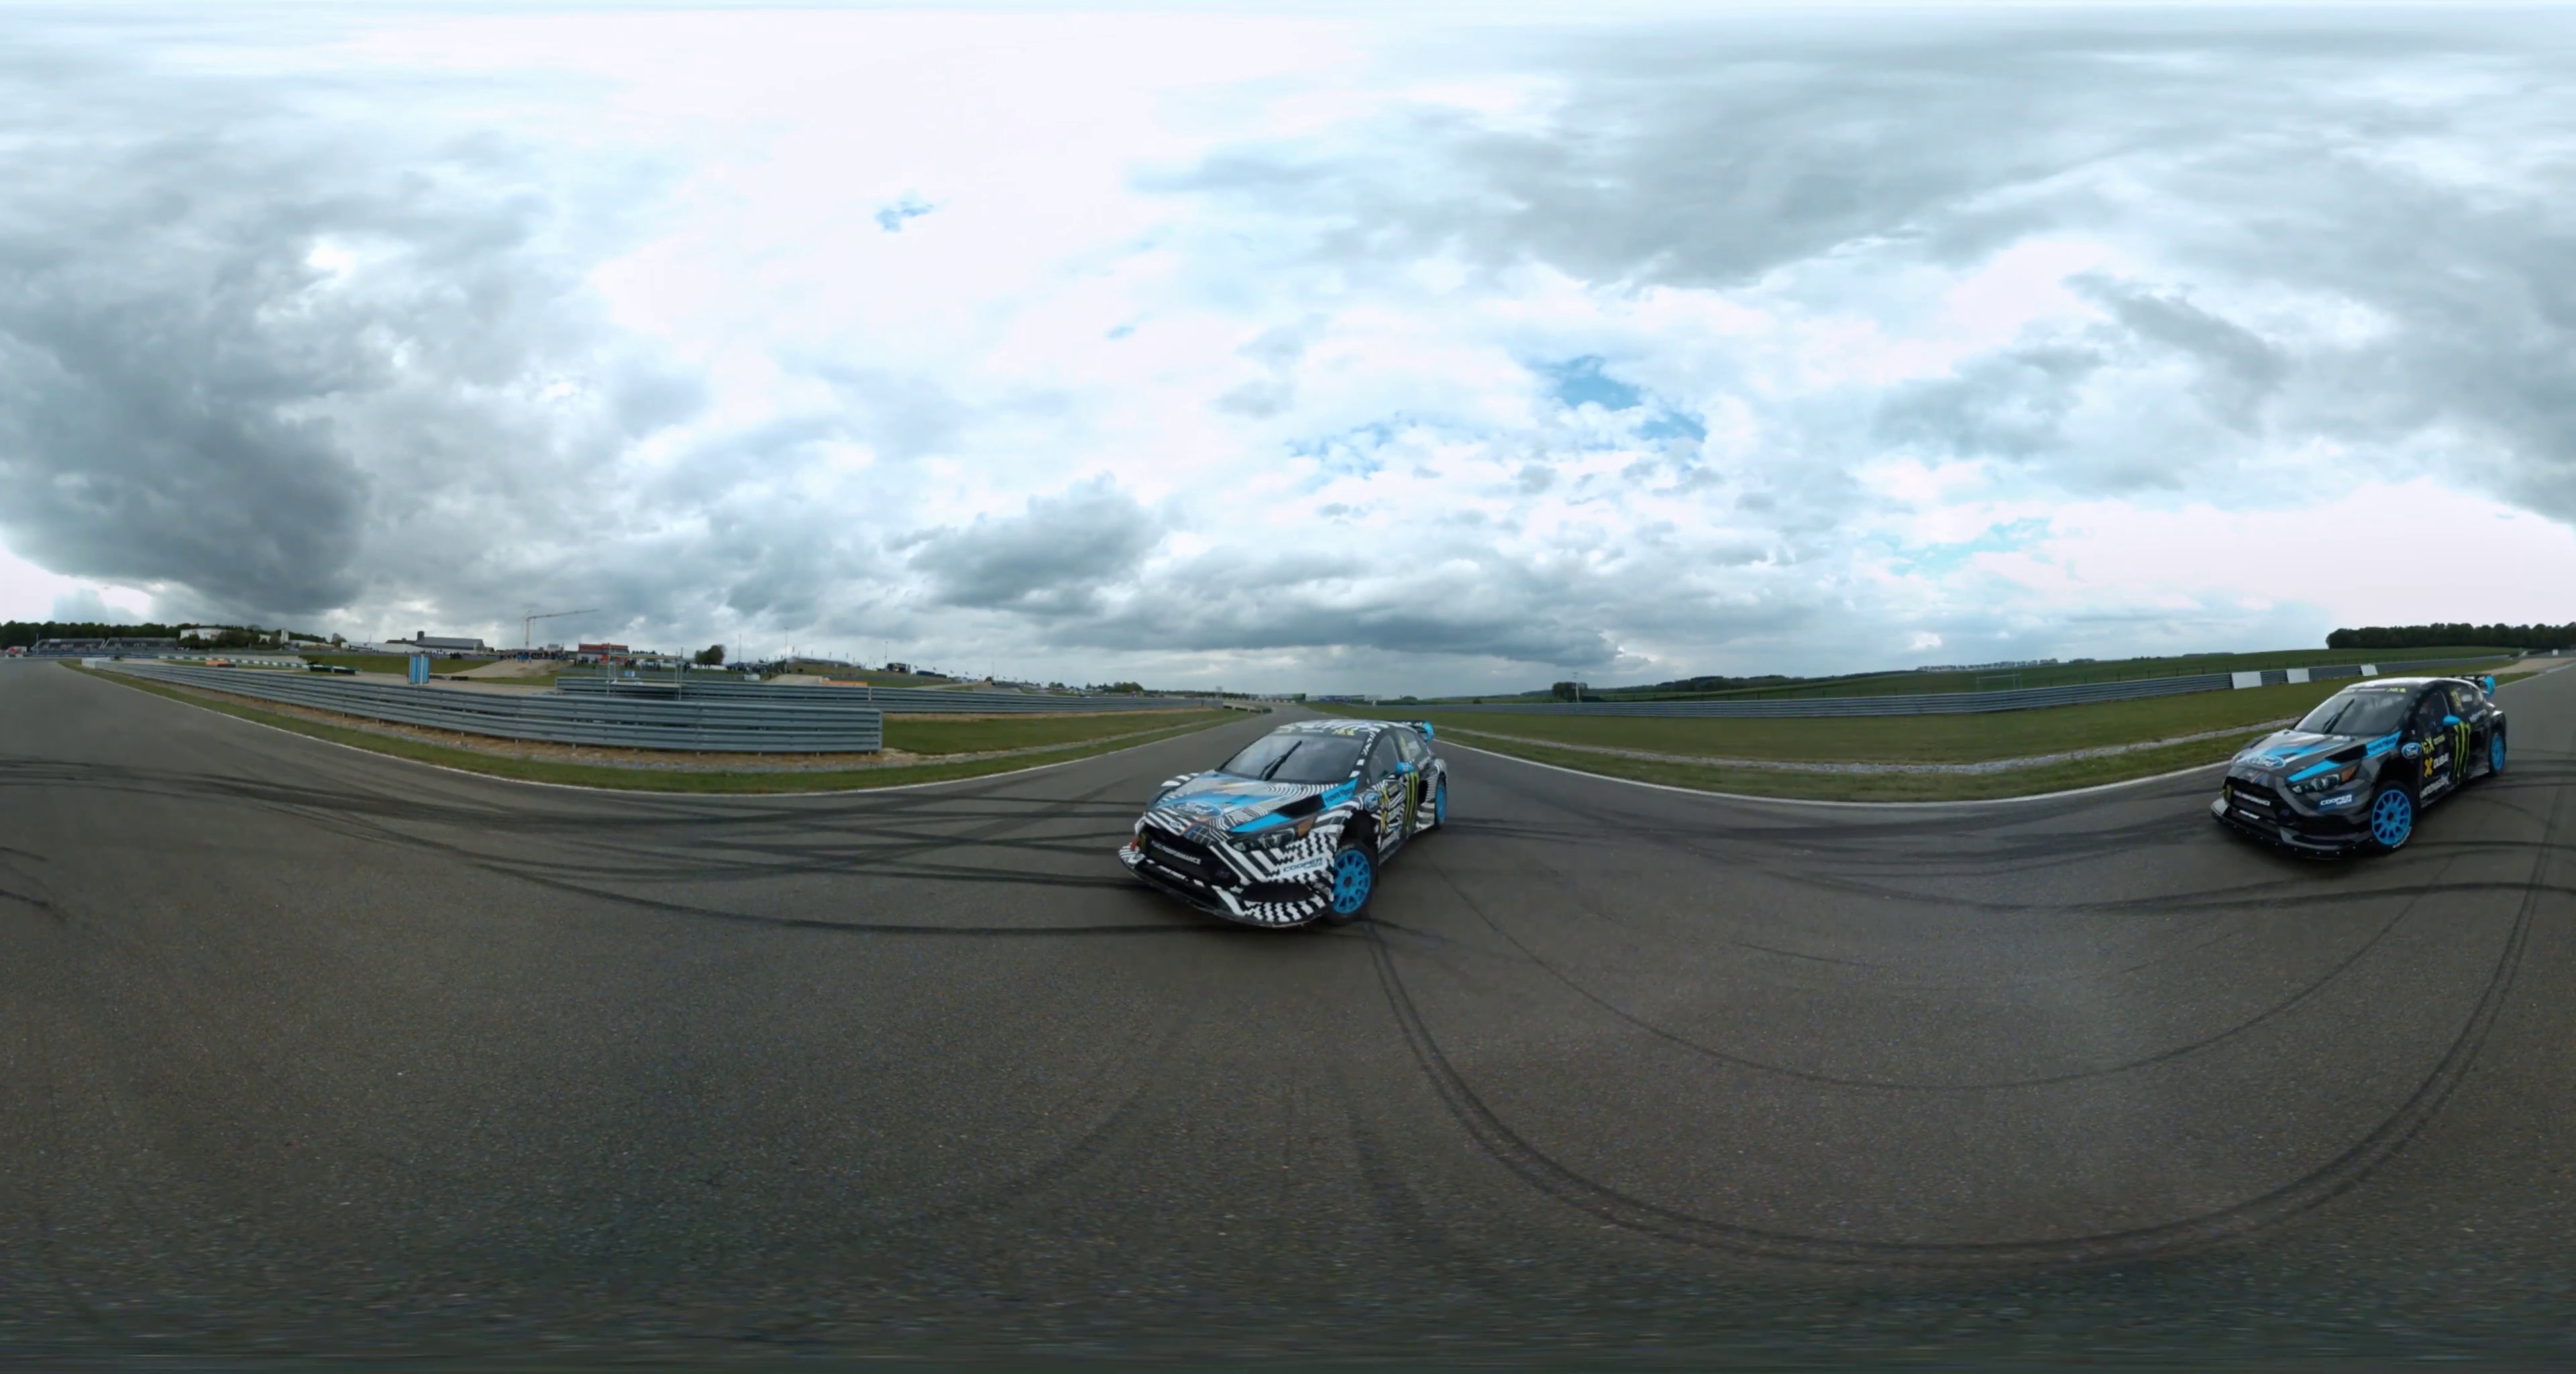
Referred object: the black and blue race car

Referred object: the blue-and-white patterned race car